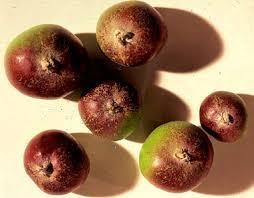
Label: apples